Oreini, Serres

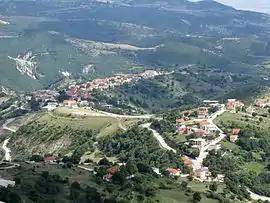
General view of Oreini

Oreini (Bulgarian: Горно Фръщани, Gorno Frashtani) is a village and a former community in the Serres regional unit, Greece. Since the 2011 local government reform it is part of the municipality Serres, of which it is a municipal unit. The municipal unit has an area of 54.309 km. Population is 575 inhabitants (2021).